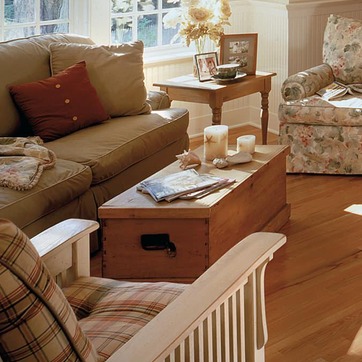
Material: paper